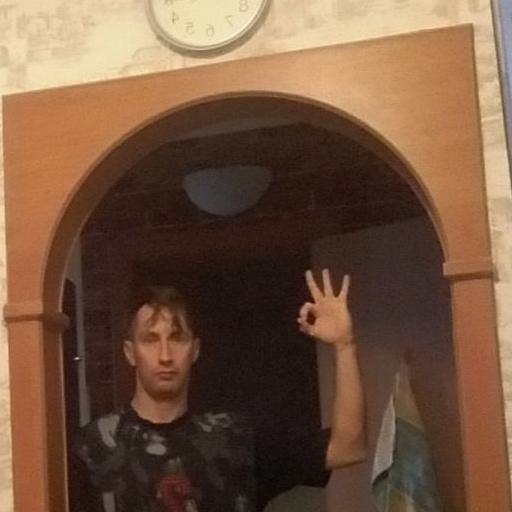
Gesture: ok